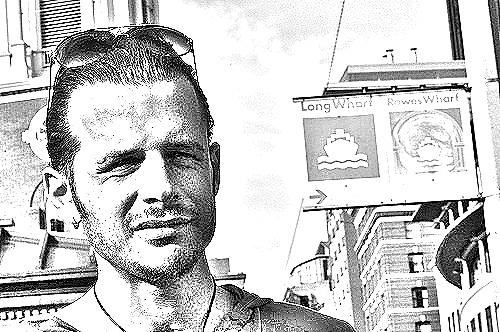
Portrait style: Sketch Portrait